Malcolm X

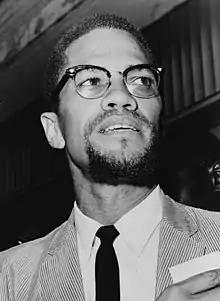
Malcolm X in 1964

Malcolm X (born Malcolm Little, later el-Hajj Malik el-Shabazz; May 19, 1925 – February 21, 1965) was an African American revolutionary, Muslim minister and human rights activist who was a prominent figure during the civil rights movement until his assassination in 1965. A spokesman for the Nation of Islam (NOI) until 1964, after which he left the movement, he was a vocal advocate for Black empowerment and the promotion of Islam within the African American community. A controversial figure accused of preaching violence, Malcolm X is also a celebrated figure within African American and Muslim communities for his pursuit of racial justice.